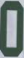
Number: 0